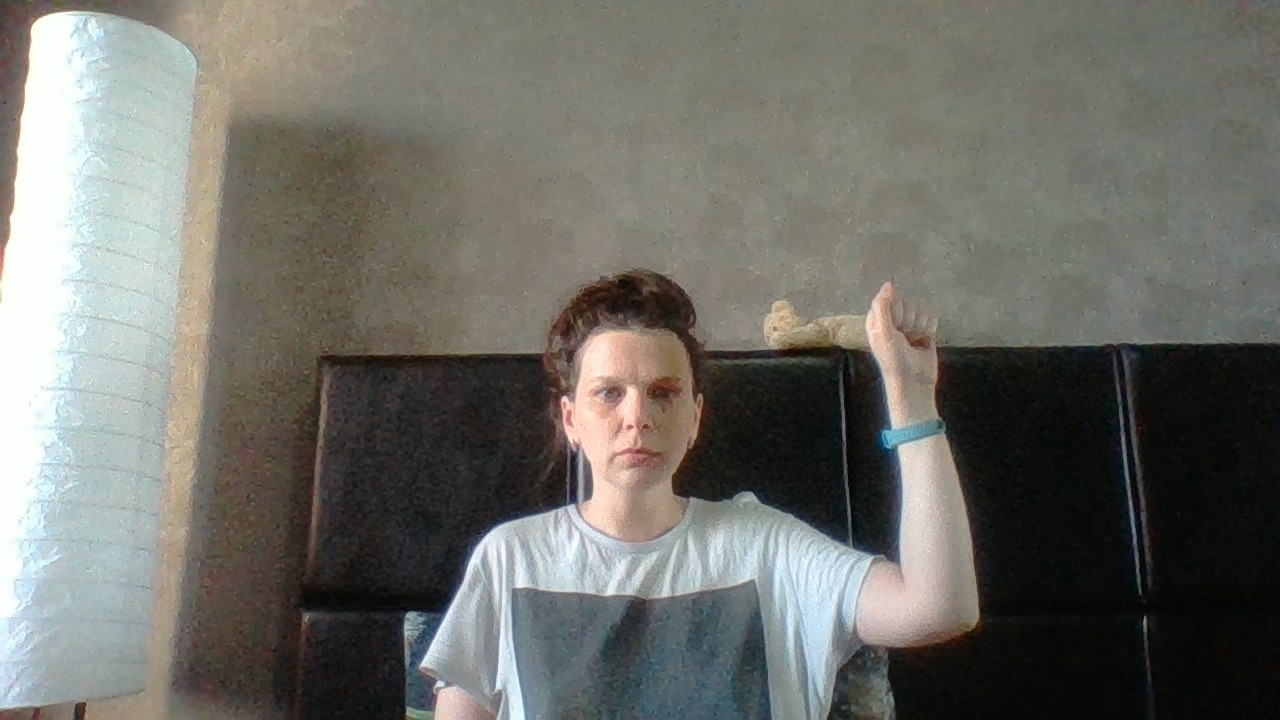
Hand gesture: fist